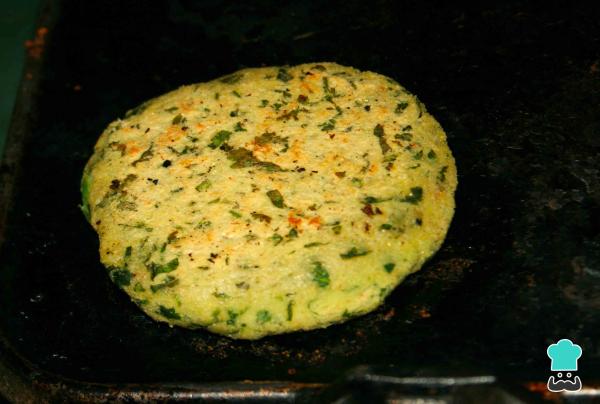
Coloca las arepas verdes con espinacas en la sartén, pre-calentada con anticipación, y cocínalas 5 minutos por cada lado.